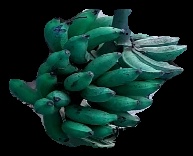
Variety: rasbale
Grade: grade3